Fast & Furious (2009 film)

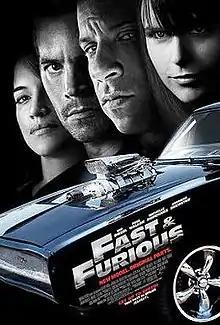
Theatrical release poster

Fast & Furious (also known as Fast & Furious 4) is a 2009 action film directed by Justin Lin and written by Chris Morgan. It is the direct sequel to "The Fast and the Furious" (2001) and "2 Fast 2 Furious" (2003) as well as the fourth installment in the "Fast & Furious" franchise. It stars Vin Diesel, Paul Walker, Michelle Rodriguez, and Jordana Brewster. In the film, Dominic Toretto (Diesel) and FBI agent Brian O'Conner (Walker) are forced to work together to avenge the murder of Toretto's lover Letty Ortiz (Rodriguez) and apprehend drug lord Arturo Braga (John Ortiz).